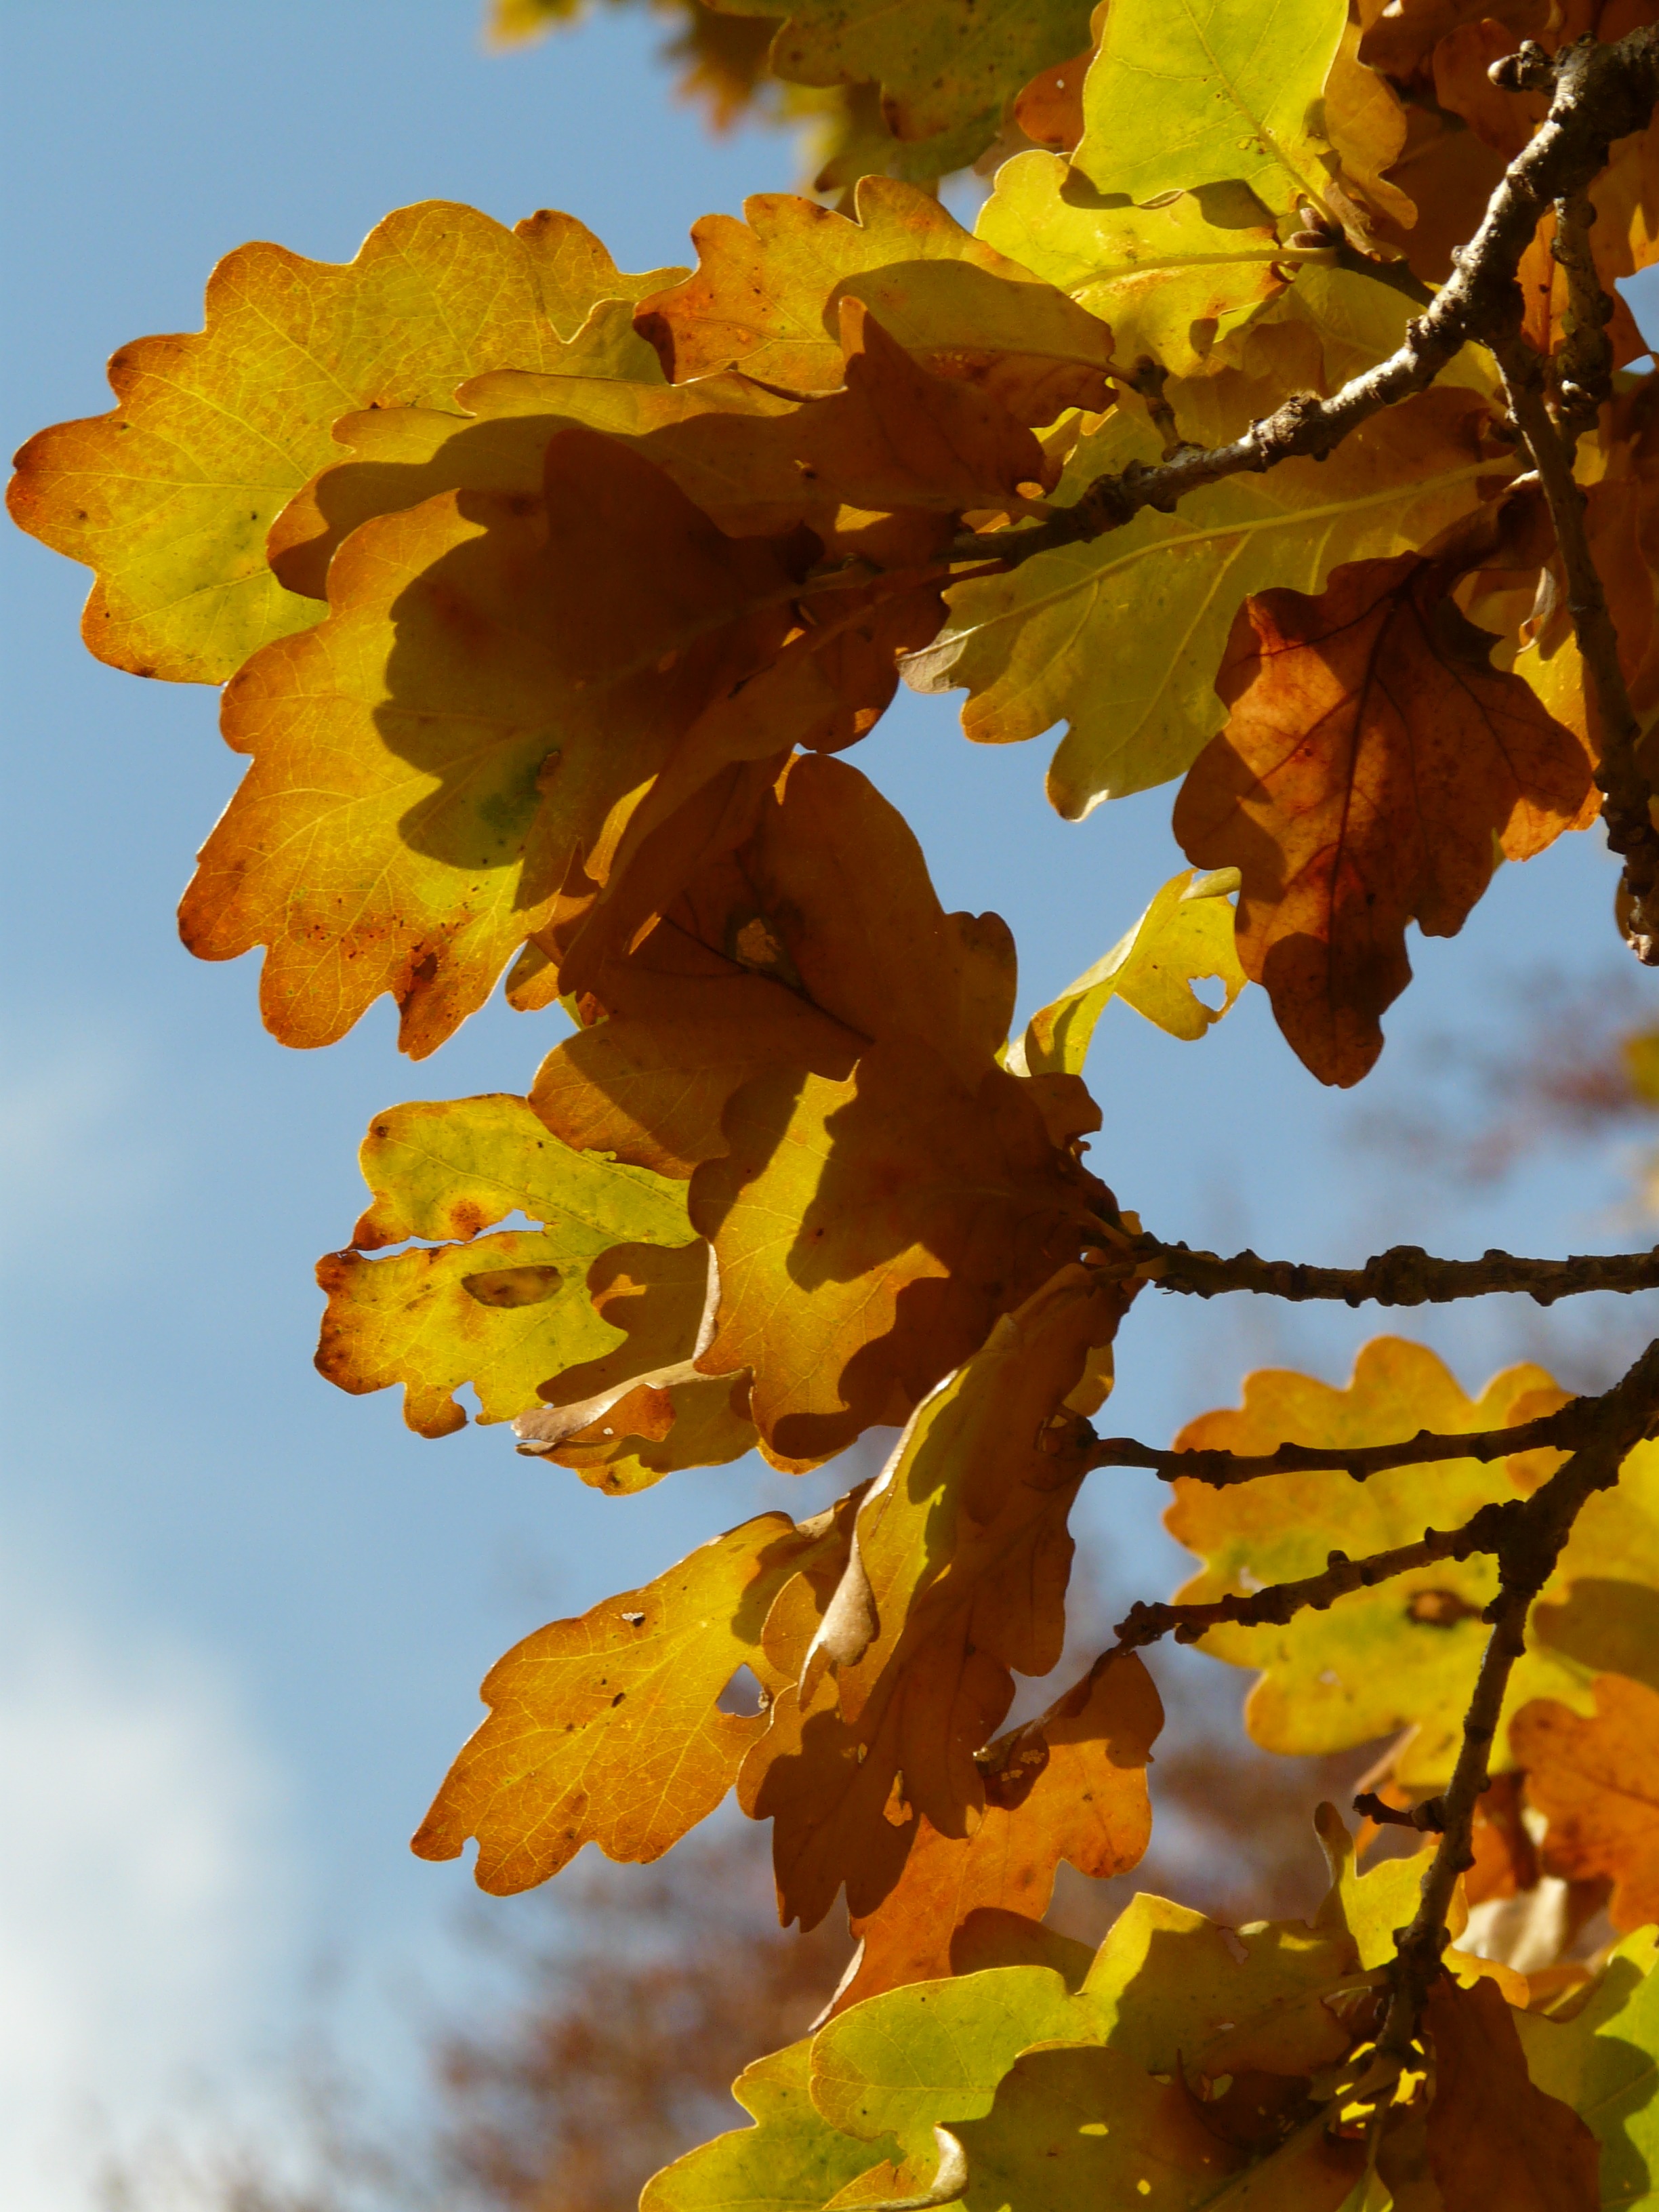
tree, forest, branch, plant, sun, sunlight, leaf, flower, golden, color, autumn, colorful, yellow, season, maple leaf, leaves, bright, deciduous, oak, october, oak leaves, fall foliage, golden autumn, quercus, back light, golden october, sessile oak, flowering plant, maidenhair tree, plant stem, woody plant, land plant, winter oak, quercus petraea